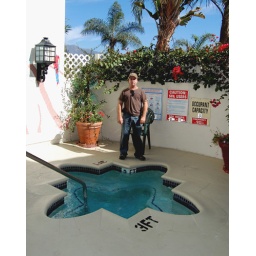
SILLIEST little hot tub I have ever seen -- a person can barely can fit in the slots